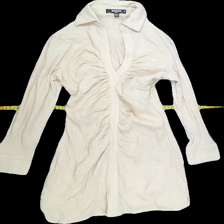
View: front
Type: Dress
Category: Ladies
Brand: Not Applicable
Colors: Beige
Material: 100%cotton
Pattern: Plain
Cut: V-collar, Tight
Size: 34
Season: All
Trend: No trend
Stains: No
Price range: <50
Recommended usage: Export